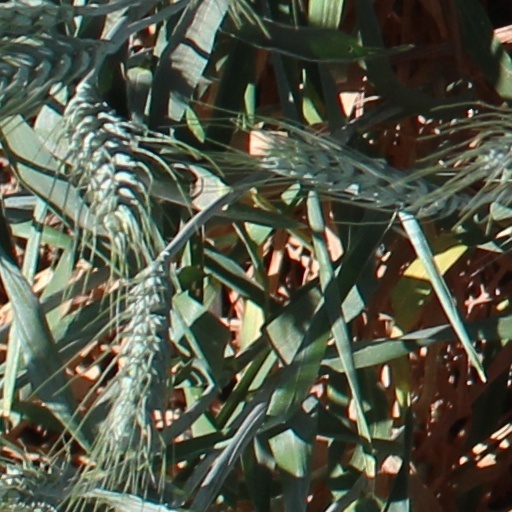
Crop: wheat